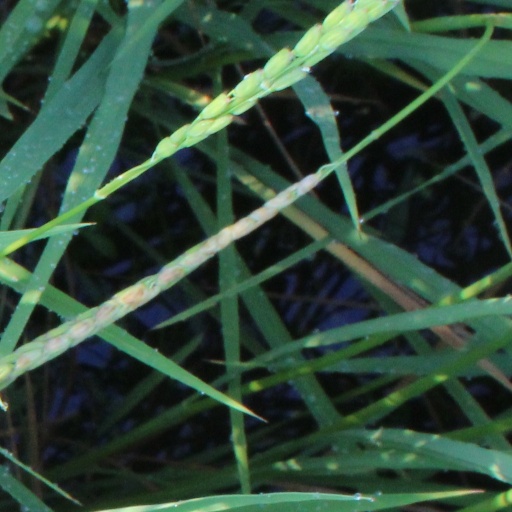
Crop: rice